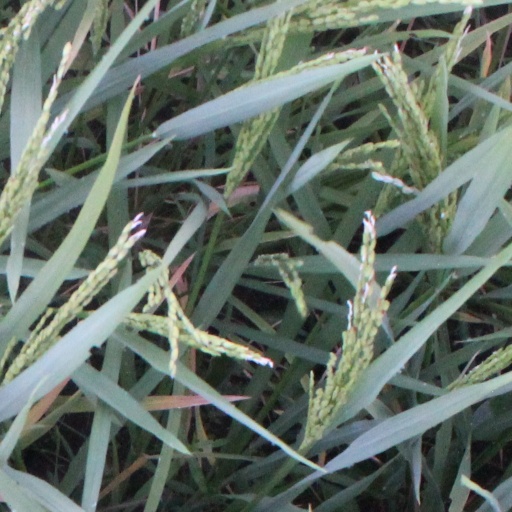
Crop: rice